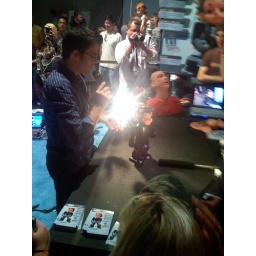
the person gets in the chair and using the controls walks the machine to carry him/her anywhere, even up stairs or downstairs.